Moselle Romance

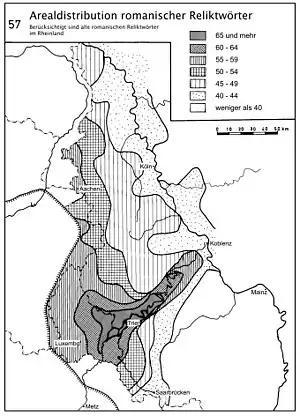
Romance borrowings in the Moselle German dialects. The map shows that they are concentrated around Trier.

In addition to the Gallo-Roman place and field names, the vocabulary of the Moselle dialects also shows a wealth of Roman influences, which can be viewed as reflexes of the Moselle Roman language island. A quantifying cartographic representation of Romanesque relic word areas shows a clear massing of Romanisms in the middle Moselle area up to the Trier area and the lower reaches of the Saar and Sauer. Examples of such words are: "Bäschoff" 'back container' < "bascauda", "Even" 'oats' < "avena", "Fräge" 'strawberry' < "fraga", "Gimme" ' 'Bud' < "gemma", "glinnen" 'Glean grapes' < "glennare", "More" 'Blackberry' < "morum", "pauern" 'Most filter ' < "purare", " Präter " 'Flurschütz' < "pratarius", "Pülpes" 'Crownfoot' (plant) < "pulli pes" etc.